North Carolina General Assembly

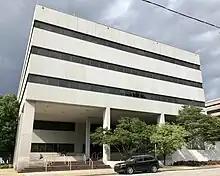
North Carolina Legislative Office Building in Raleigh

In 1868, a new constitution was crafted by a convention and ratified by popular vote. The document provided for universal male suffrage and abolished all property requirements and religious tests for officeholders. It changed the name of the House of Commons to the House of Representatives and changed the Senate apportionment from districts based on taxes paid to a system which accounted for population. The constitution also reverted legislative sessions from a biennial schedule to annual. The document created the office of lieutenant governor which was to be filled by popular statewide election. It replaced the speaker of the Senate as that body's presiding officer and assumed the former office's role in succeeding to the governorship in the event it became vacant. The constitution made numerous state executive offices and judgeships subject to popular election and provided for elected local governments, diminishing the legislature's influence over these institutions. It also laid out specific limitations on the legislature's taxation power, ability to incur public debts, and on its discretion as far as certain areas of policy.